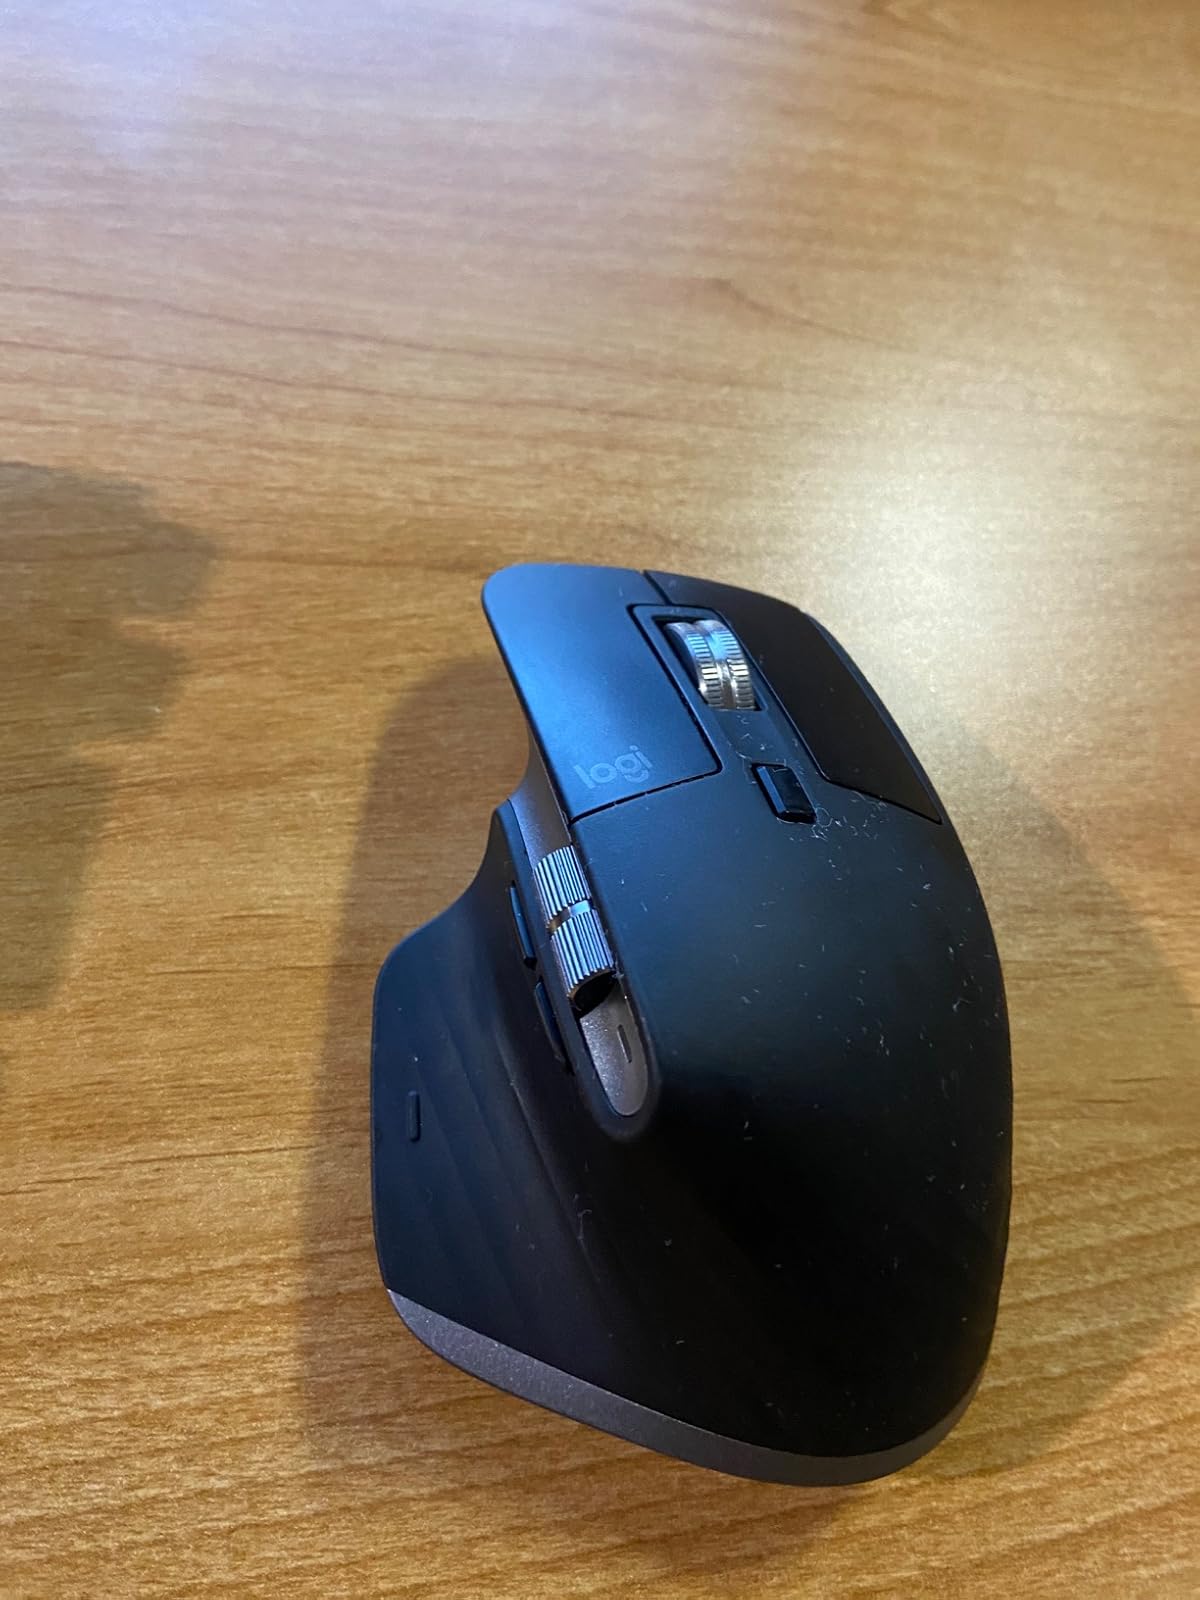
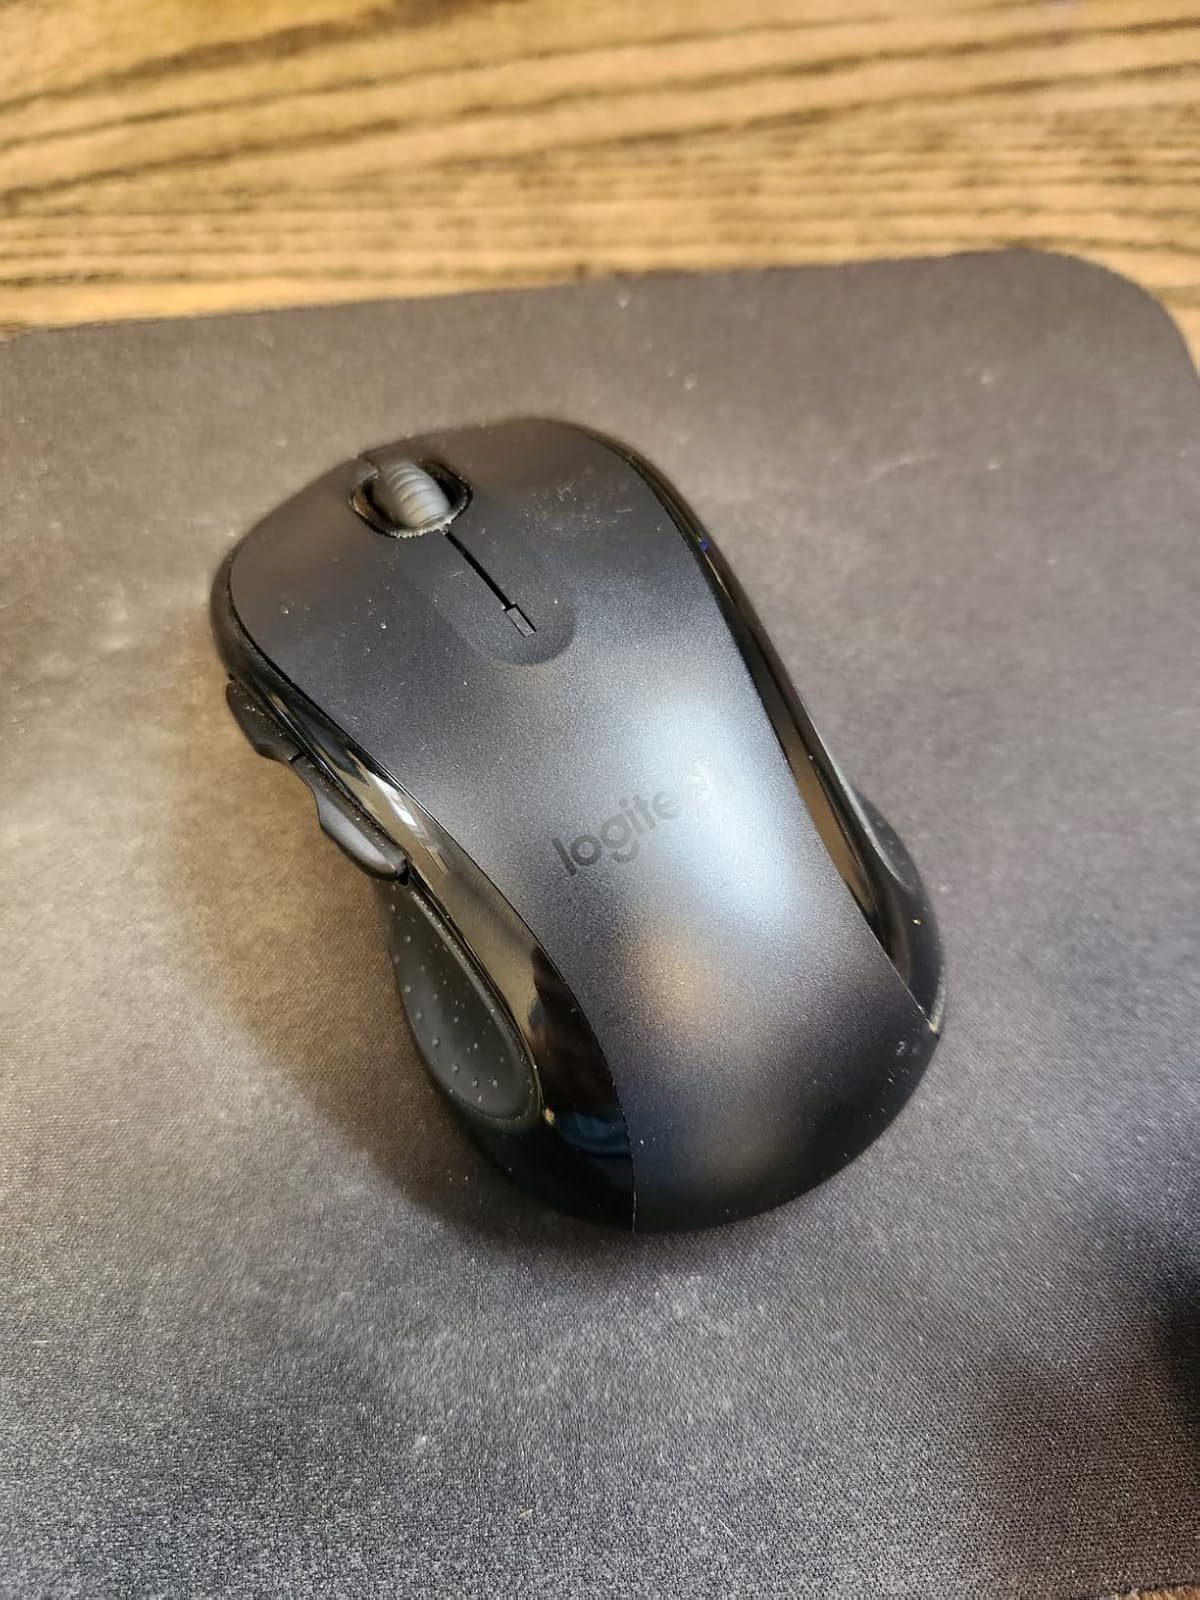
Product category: mouse
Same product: no